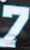
Number: 7